Sky position (RA, Dec in degrees): 151.09, 8.435
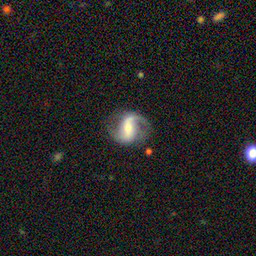
Galaxy morphology: Barred Spiral Galaxies